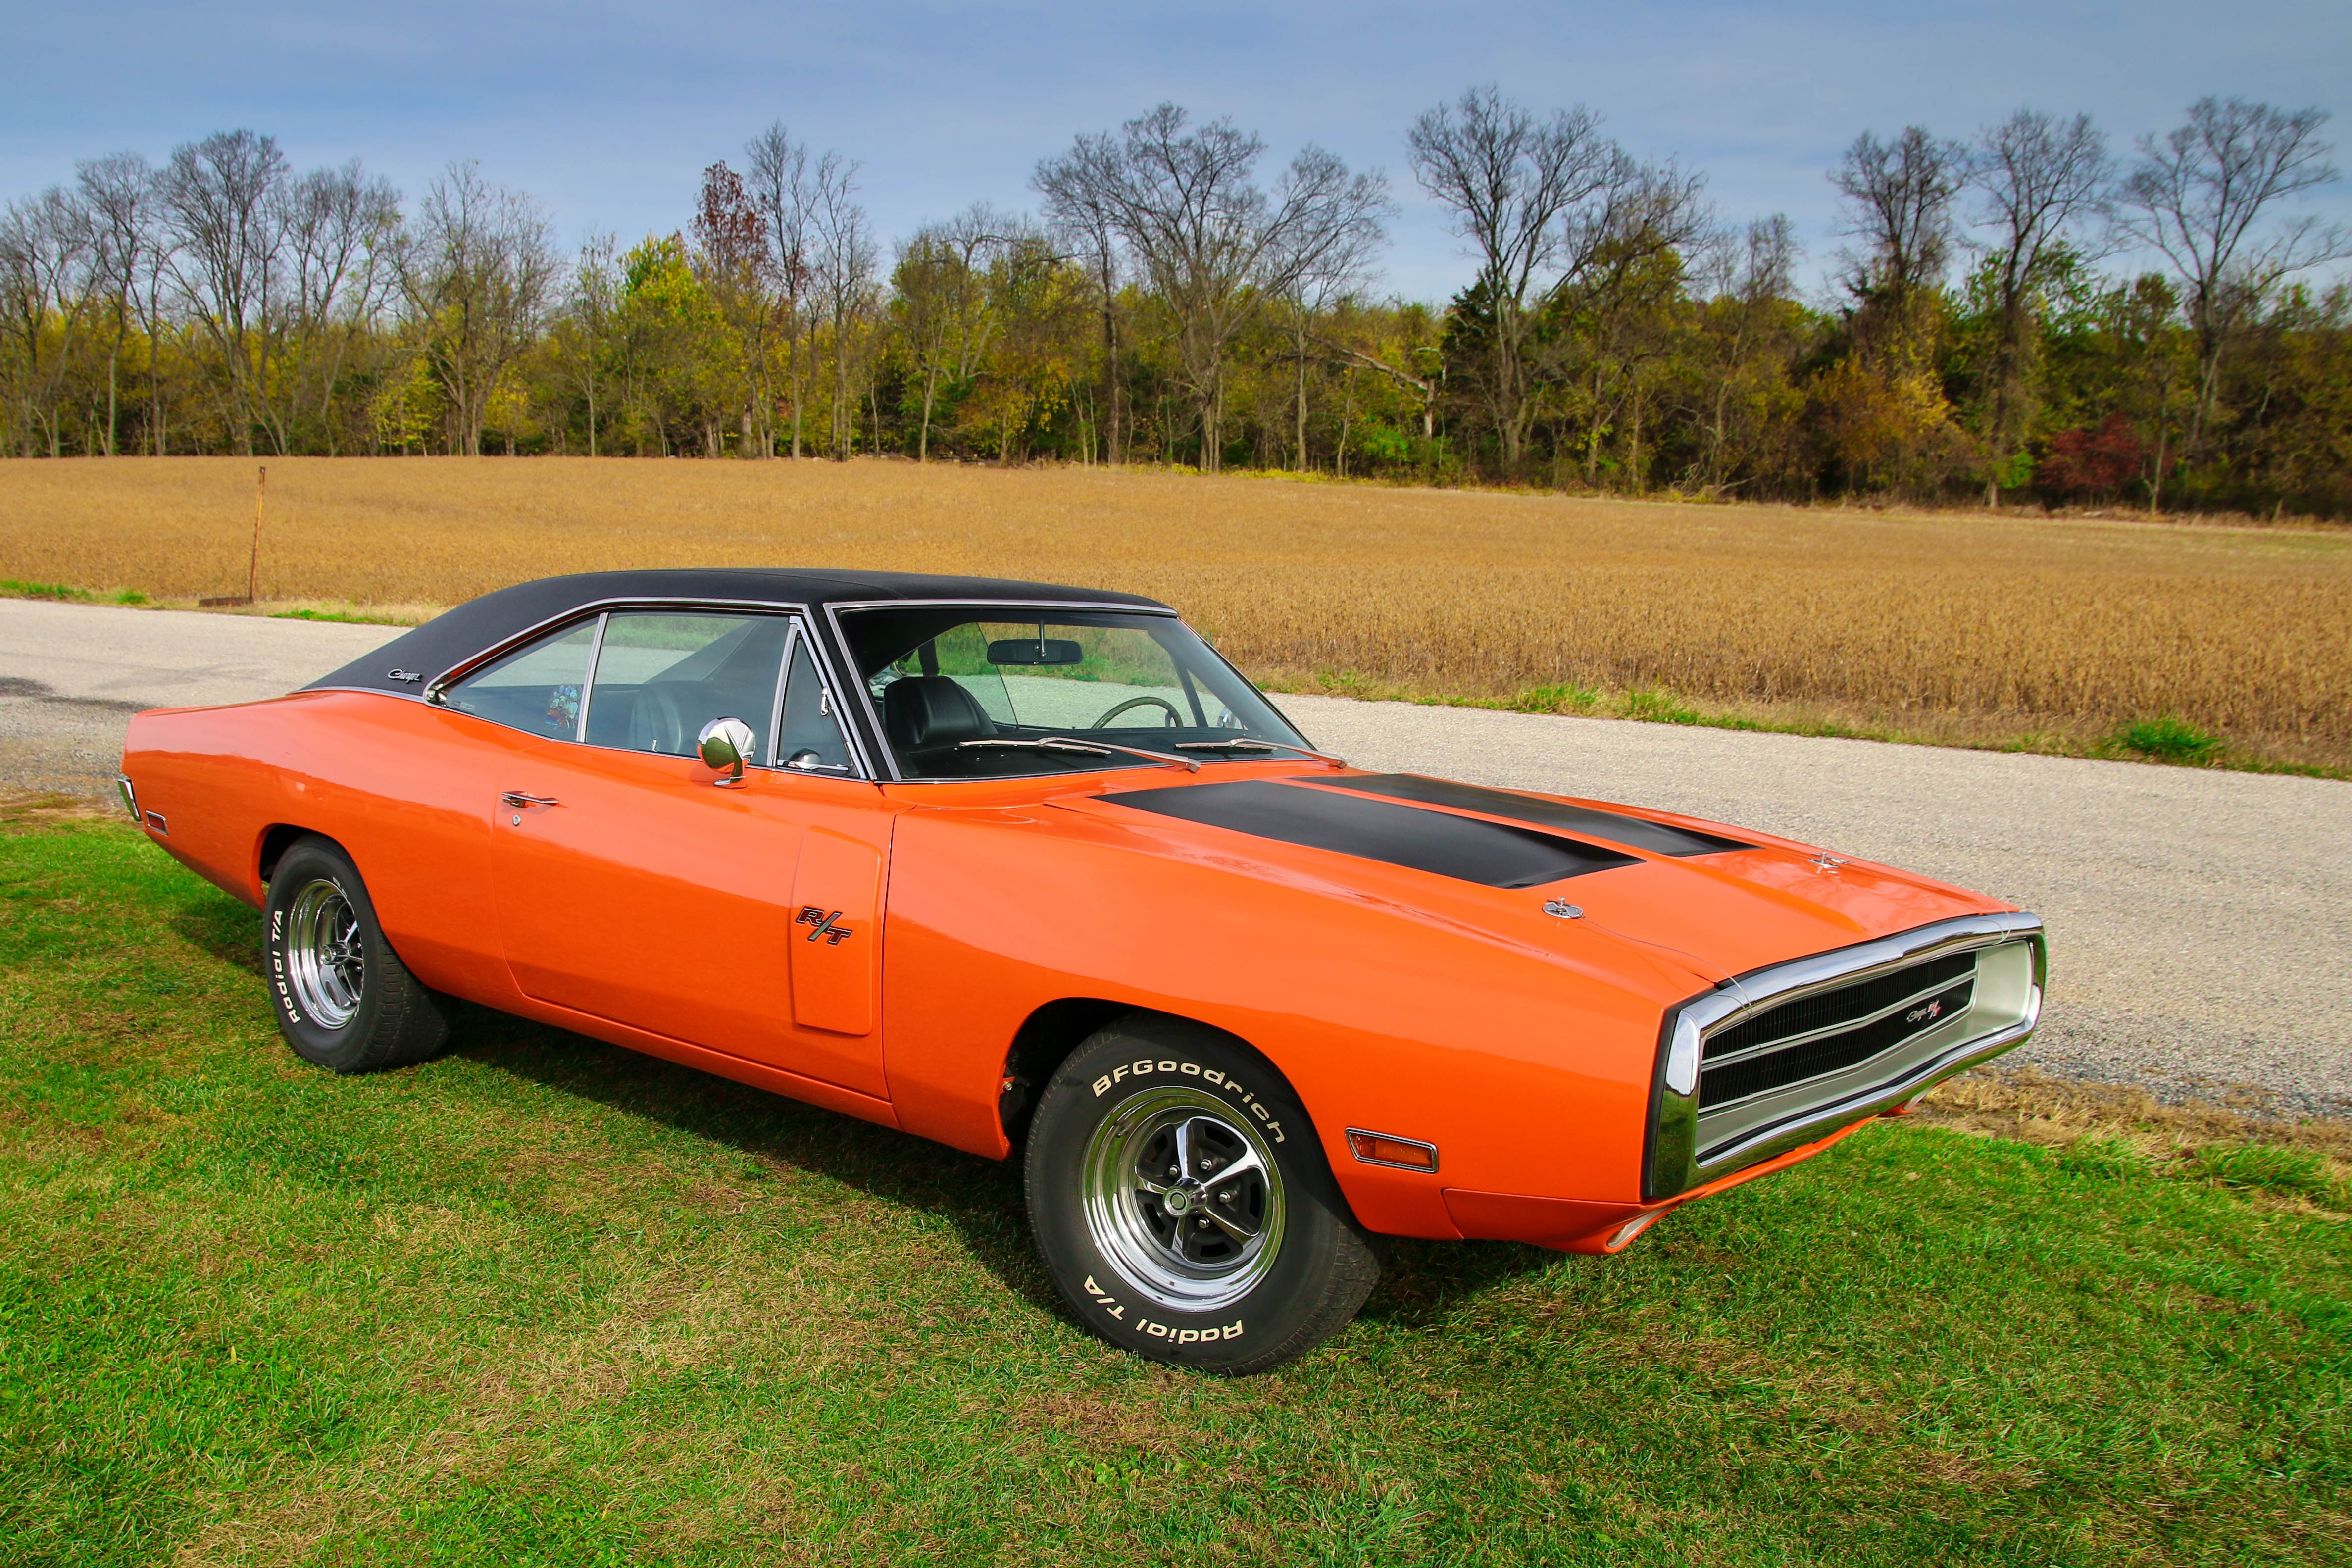
car, field, vehicle, classic car, muscle, muscle car, dodge, charger, land vehicle, automobile make, automotive exterior, stock car racing